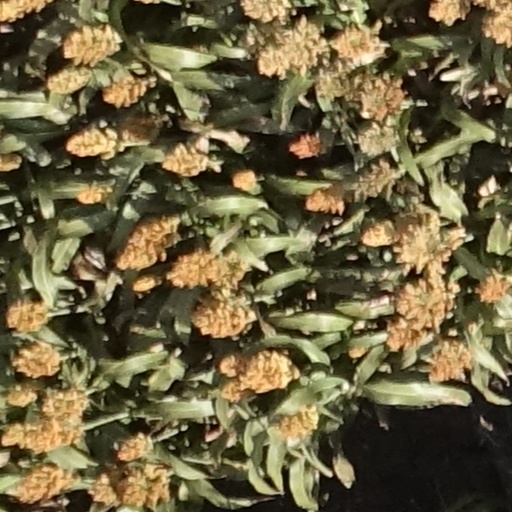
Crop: sorghum